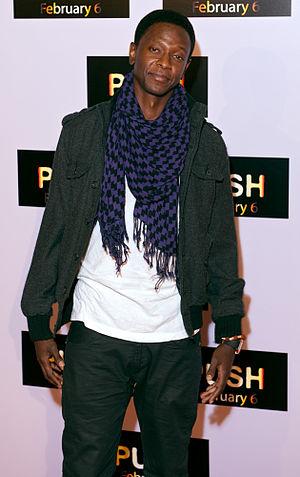
Edi Gathegi est un acteur américain. Il est surtout connu pour ses rôles de Jeffrey Cole dans la série télévisée Dr House et de Laurent dans la saga à succès Twilight.